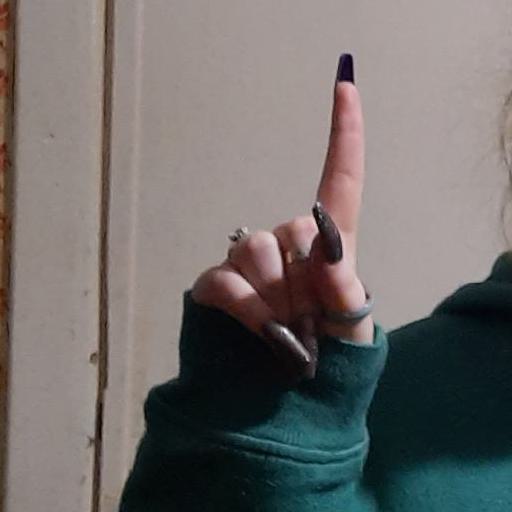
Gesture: one